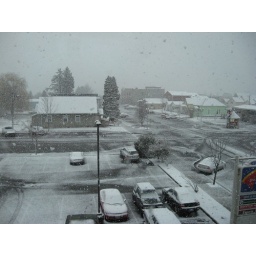
From my office in the Banner Bank building Feb 25, 2009